History of the France national football team

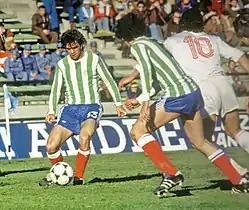
Jean Petit carrying the ball during the France v. Hungary match at the 1978 FIFA World Cup. Both teams had arrived to the stadium with alternate (white) uniforms so the French side had to wear the striped white and green jerseys of local team Kimberley

A month after the World Cup, France returned to South America to face Brazil in Rio de Janeiro. Despite leading after 20 minutes, with goals from Edmond Delfour, France failed to hold the lead following goals from Arthur Friedenreich and Heitor Dominguez, with the latter scoring two. The following year, France earned back-to-back victories over Germany (1–0) and England (5–2). Both matches were played in Colombes at the Stade Olympique Yves-du-Manoir, which had become the nation's national stadium, alongside the Parc des Princes. Raoul Diagne, who was of Senegalese descent and the first black player to play for France, earned his first cap on 15 February 1931 in a 1–2 defeat by Czechoslovakia. He later played with the team at the 1938 FIFA World Cup, alongside Larbi Benbarek, who was the first player of North African origin to play for the national team. In June 1932, the national team toured the Balkans where they faced Yugoslavia, Bulgaria, and Romania. France finished the trip with one victory and two losses with their only win coming against the Bulgarians (5–3), courtesy of a hat trick from Jean Sécember.